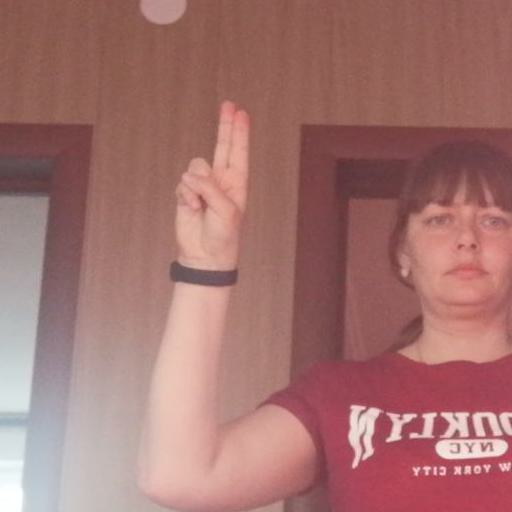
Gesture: two_up